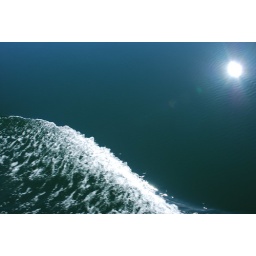
Camera pointed straight at the water from over side of a houseboat. It caught the wake of the boat and a reflection of the sun.